Bandar Baru UDA

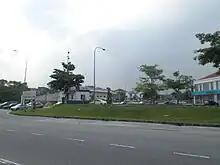
Bandar Baru UDA

Bandar Baru UDA is a suburb in Johor Bahru, Johor, Malaysia. It mainly consists of four phases where this townships has developed well and strategically located in the middle of Johor Bahru Town and transportation. The main population of this town is Malay.